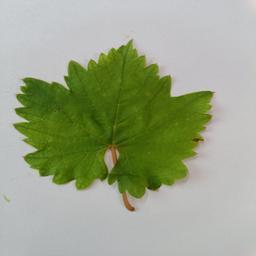
Label: Healthy Leaves